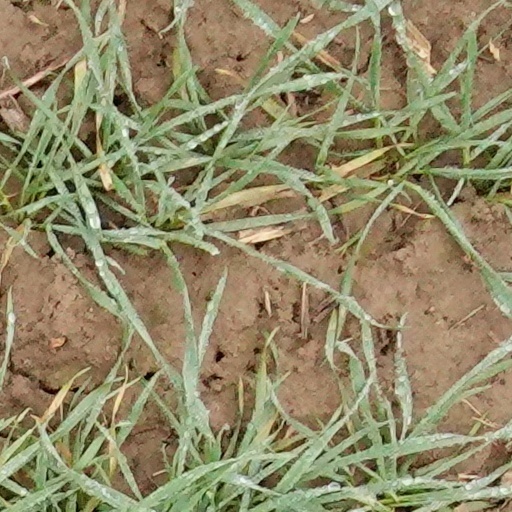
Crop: wheat